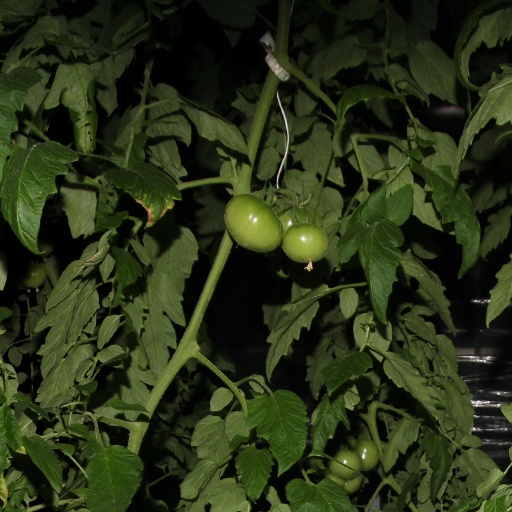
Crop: tomato